Suicide of Jamey Rodemeyer

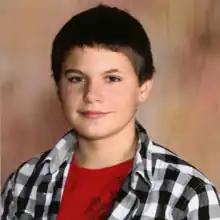
Rodemeyer's school yearbook photo

James T. Rodemeyer (March 21, 1997 – September 18, 2011) was an American teenager from Amherst, New York who was known for his activism against homophobia and his videos on YouTube to help victims of homophobic bullying. Rodemeyer died by suicide on September 18, 2011, after having been a victim of homophobic bullying himself.